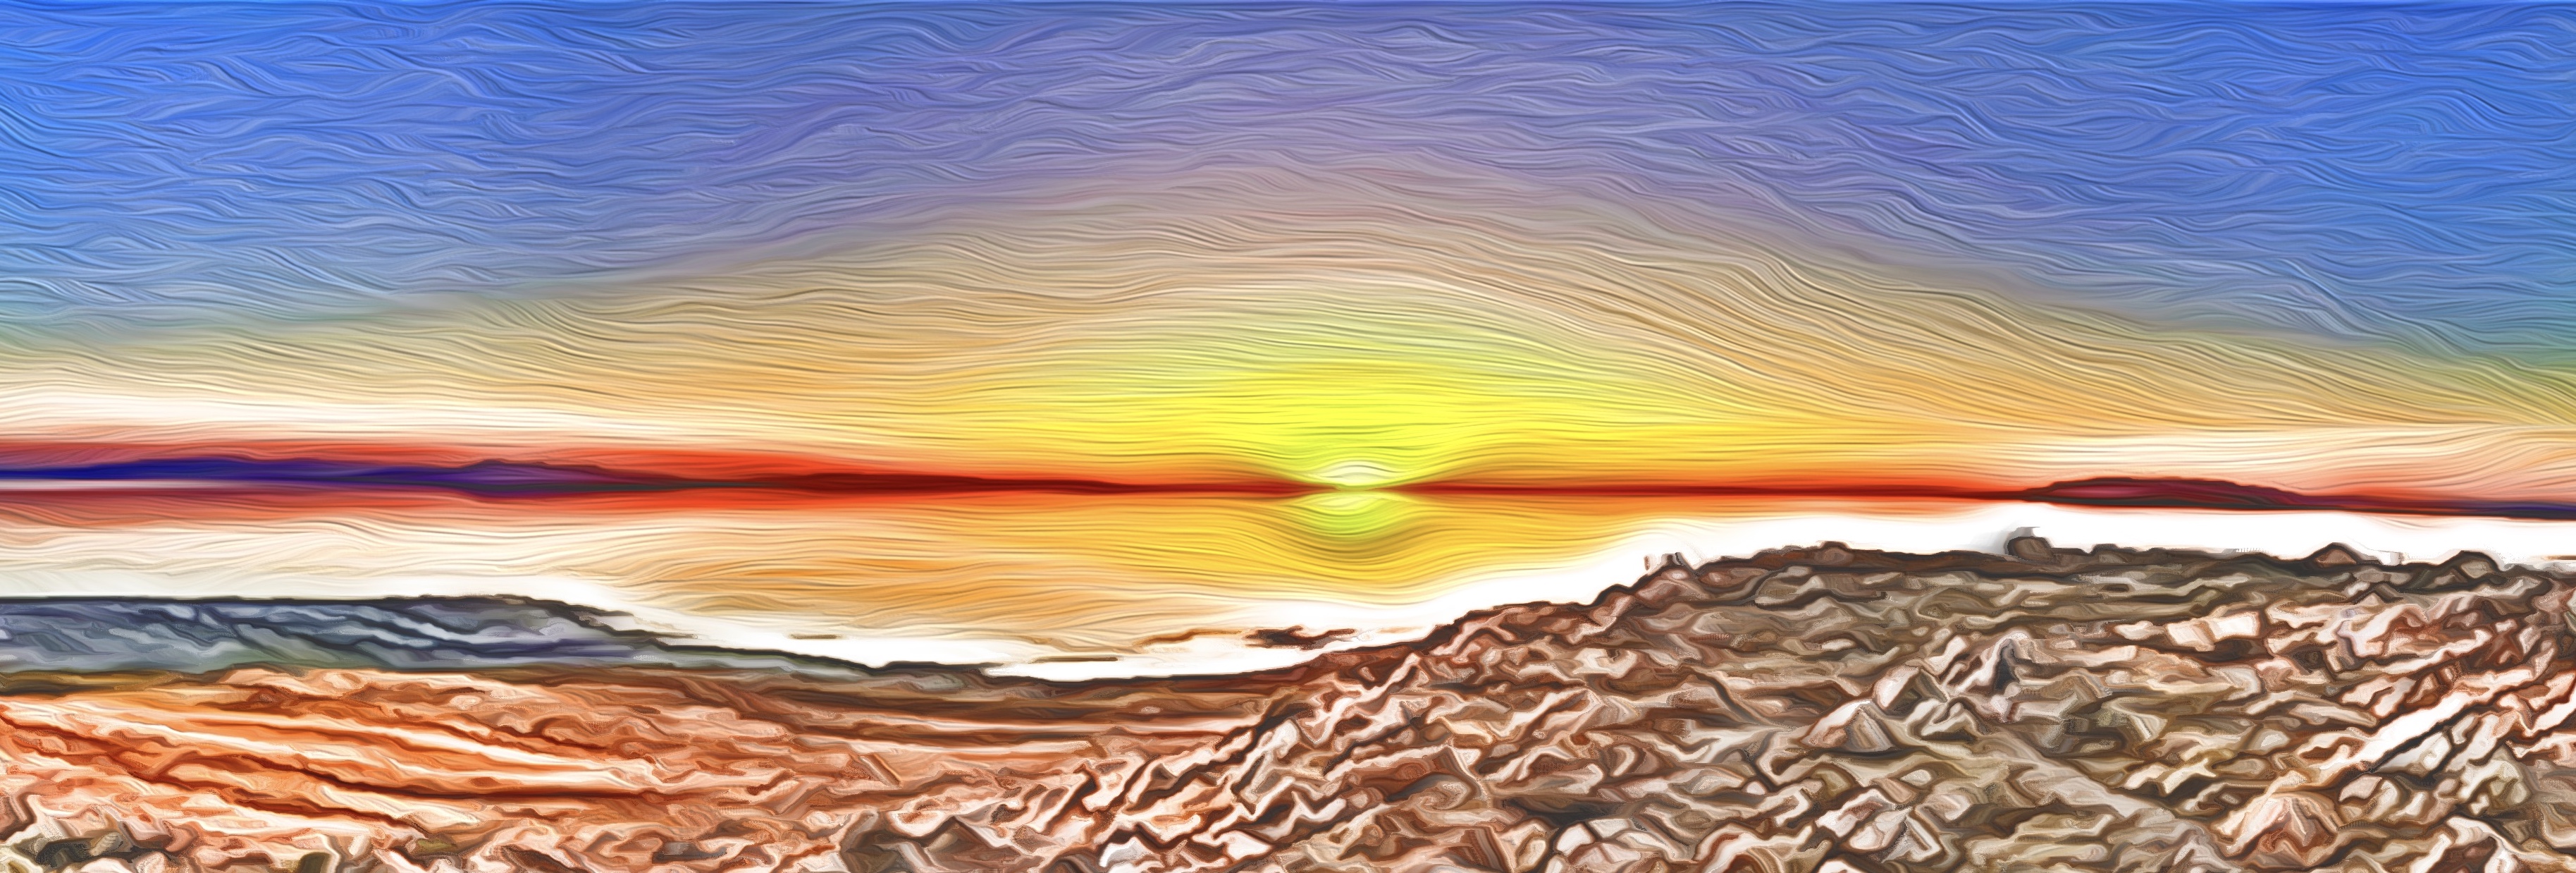
painted, sunset, sky, natural landscape, horizon, sunrise, morning, sea, water, calm, landscape, wave, afterglow, wind wave, shore, watercolor paint, evening, painting, sunlight, coast, ocean, acrylic paint, sand, geological phenomenon, cloud, dawn, illustration